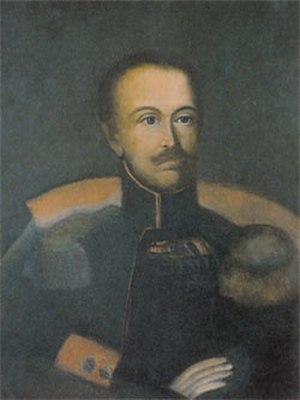
Pavel Alexandrovitch Katenine, né le 11 décembre 1792 dans le village de Chaïovo et mort le 23 mai 1853 au même endroit, est un poète russe proche du mouvement décabriste. Il a admiré Pierre Corneille et Jean Racine au détriment de William Shakespeare.